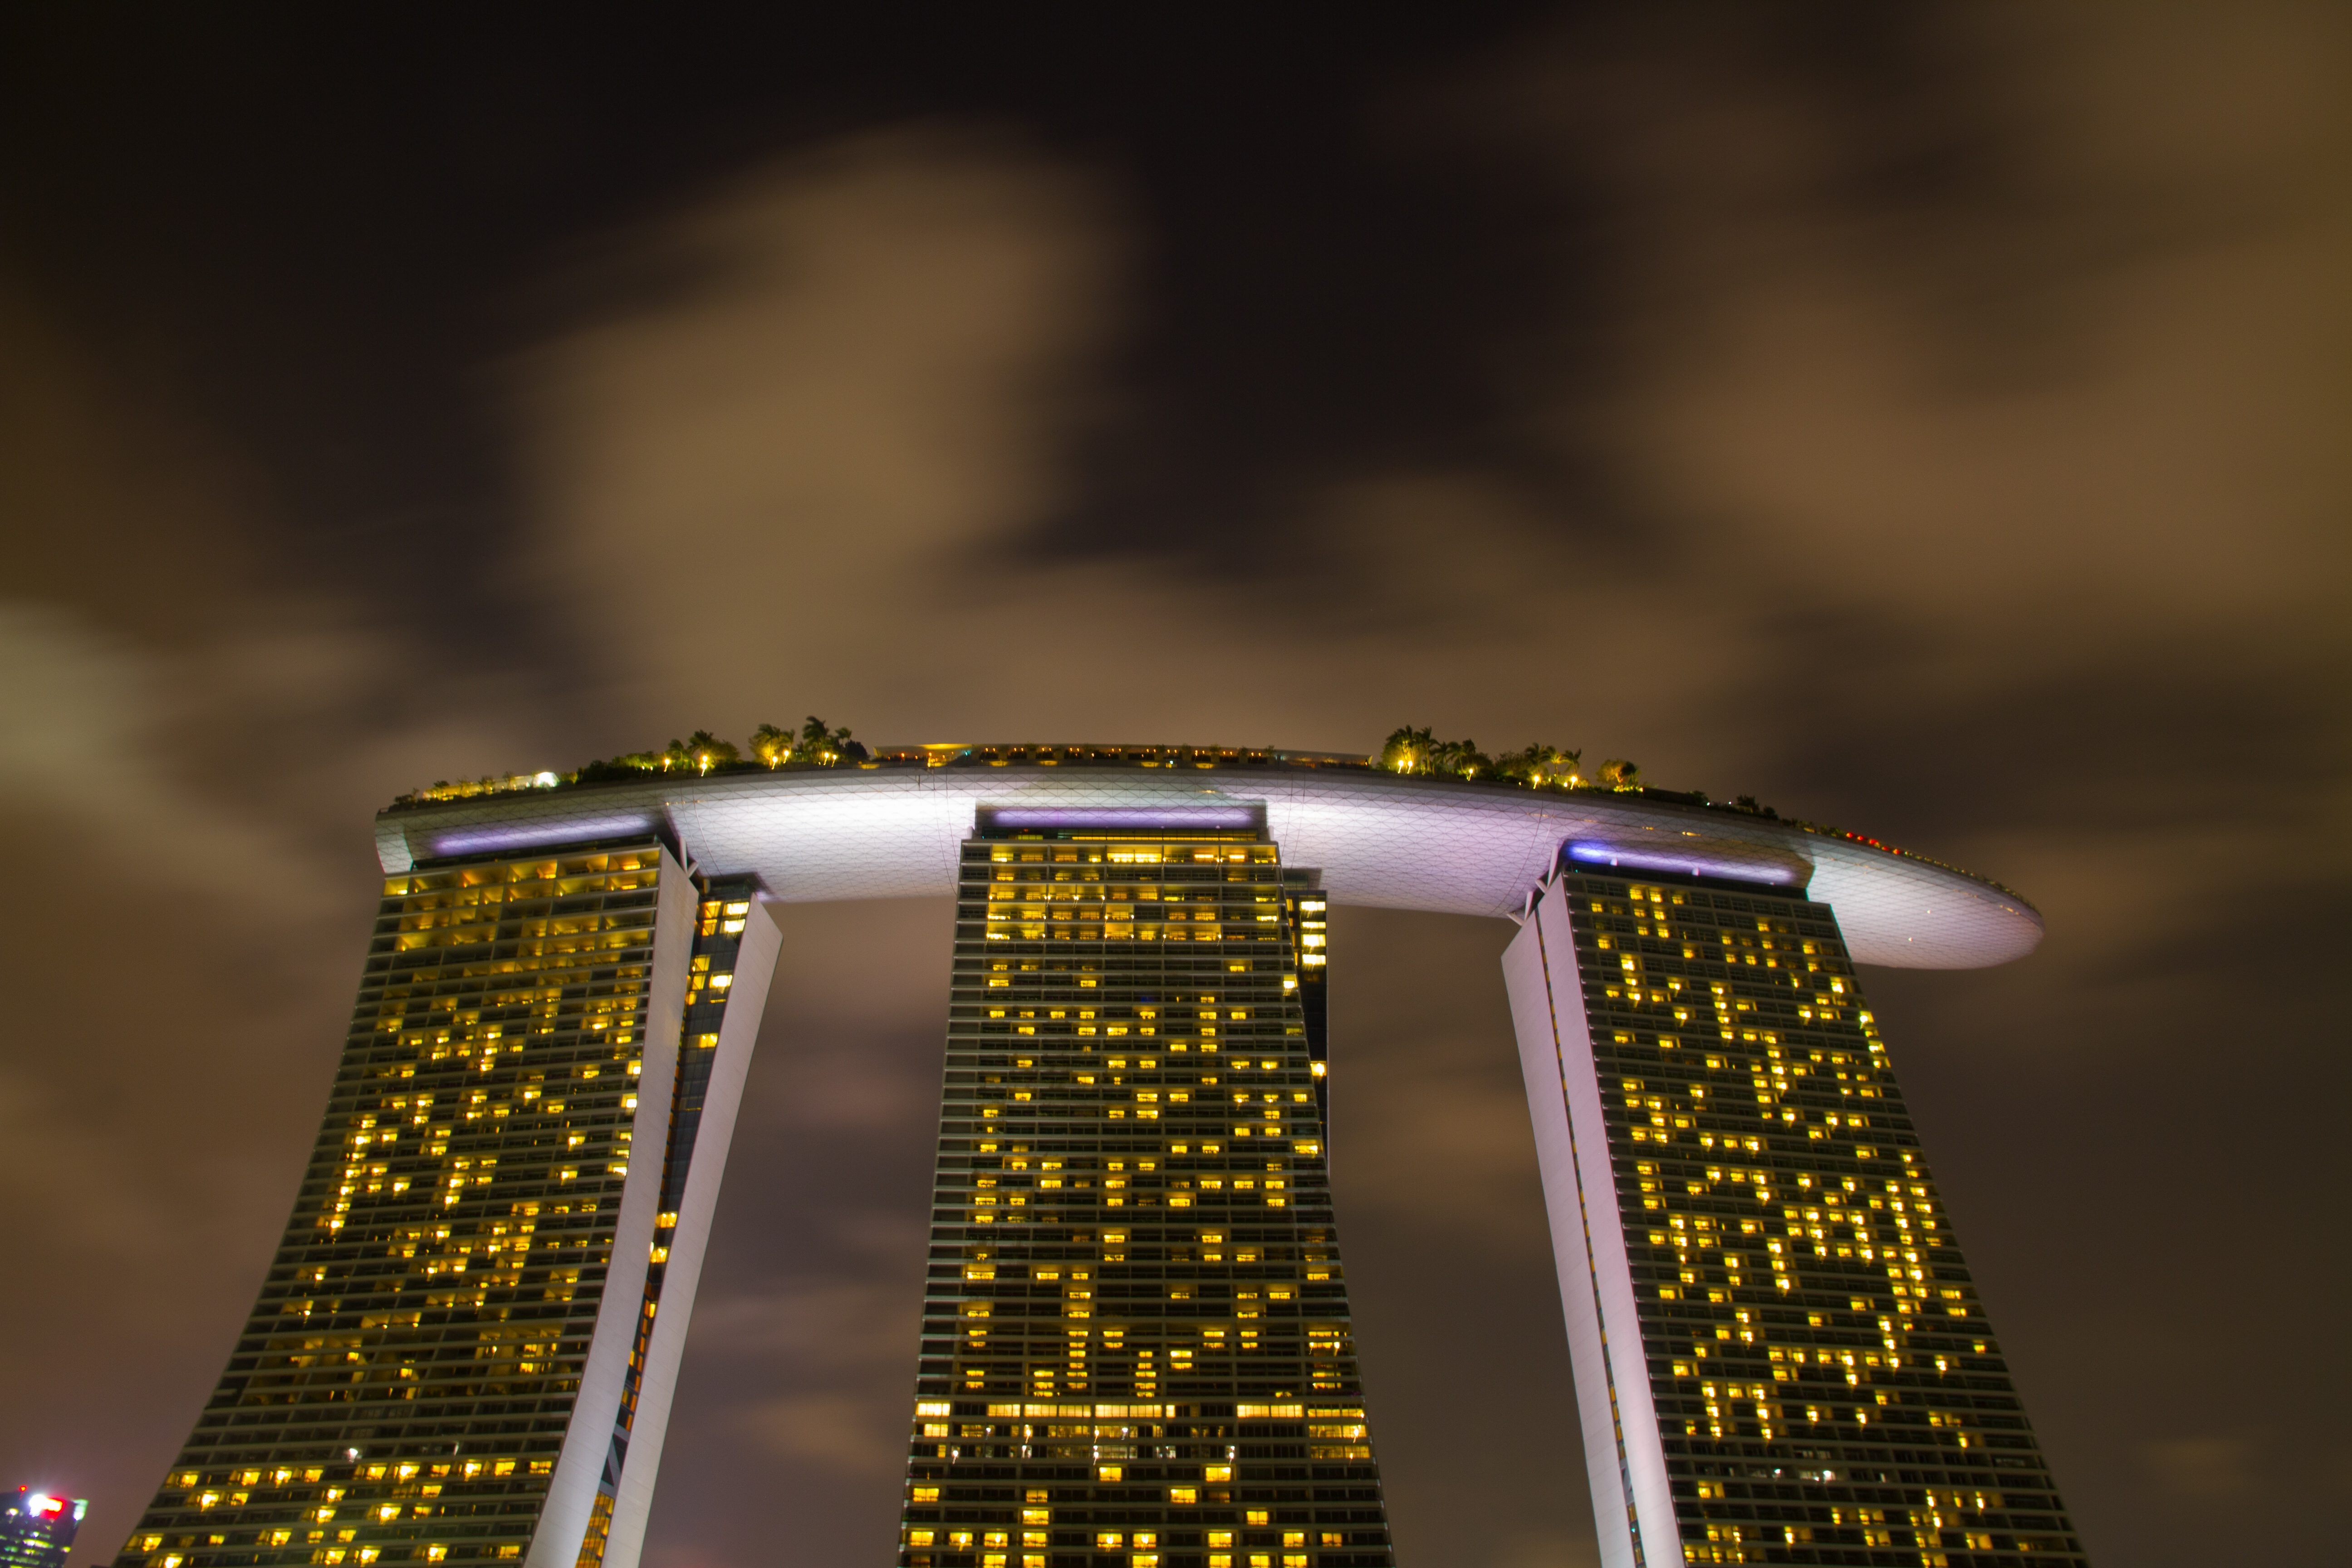
light, night, skyscraper, cityscape, reflection, stadium, tower block, metropolis, urban area, atmosphere of earth, metropolitan area